The Suspended Step of the Stork

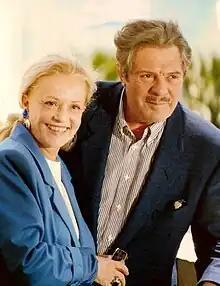
Jeanne Moreau and Marcello Mastroianni promoting the film at the 1991 Cannes Film Festival.

A journalist (Gregory Patrick Karr) is in a town on the border of Greece where refugees await approval of their papers. He notices an old man (Marcello Mastroianni) whom he suspects is a famous politician who, years ago, disappeared without a trace. He works to uncover the man's story, meeting one of his old lovers (Jeanne Moreau) in the process.